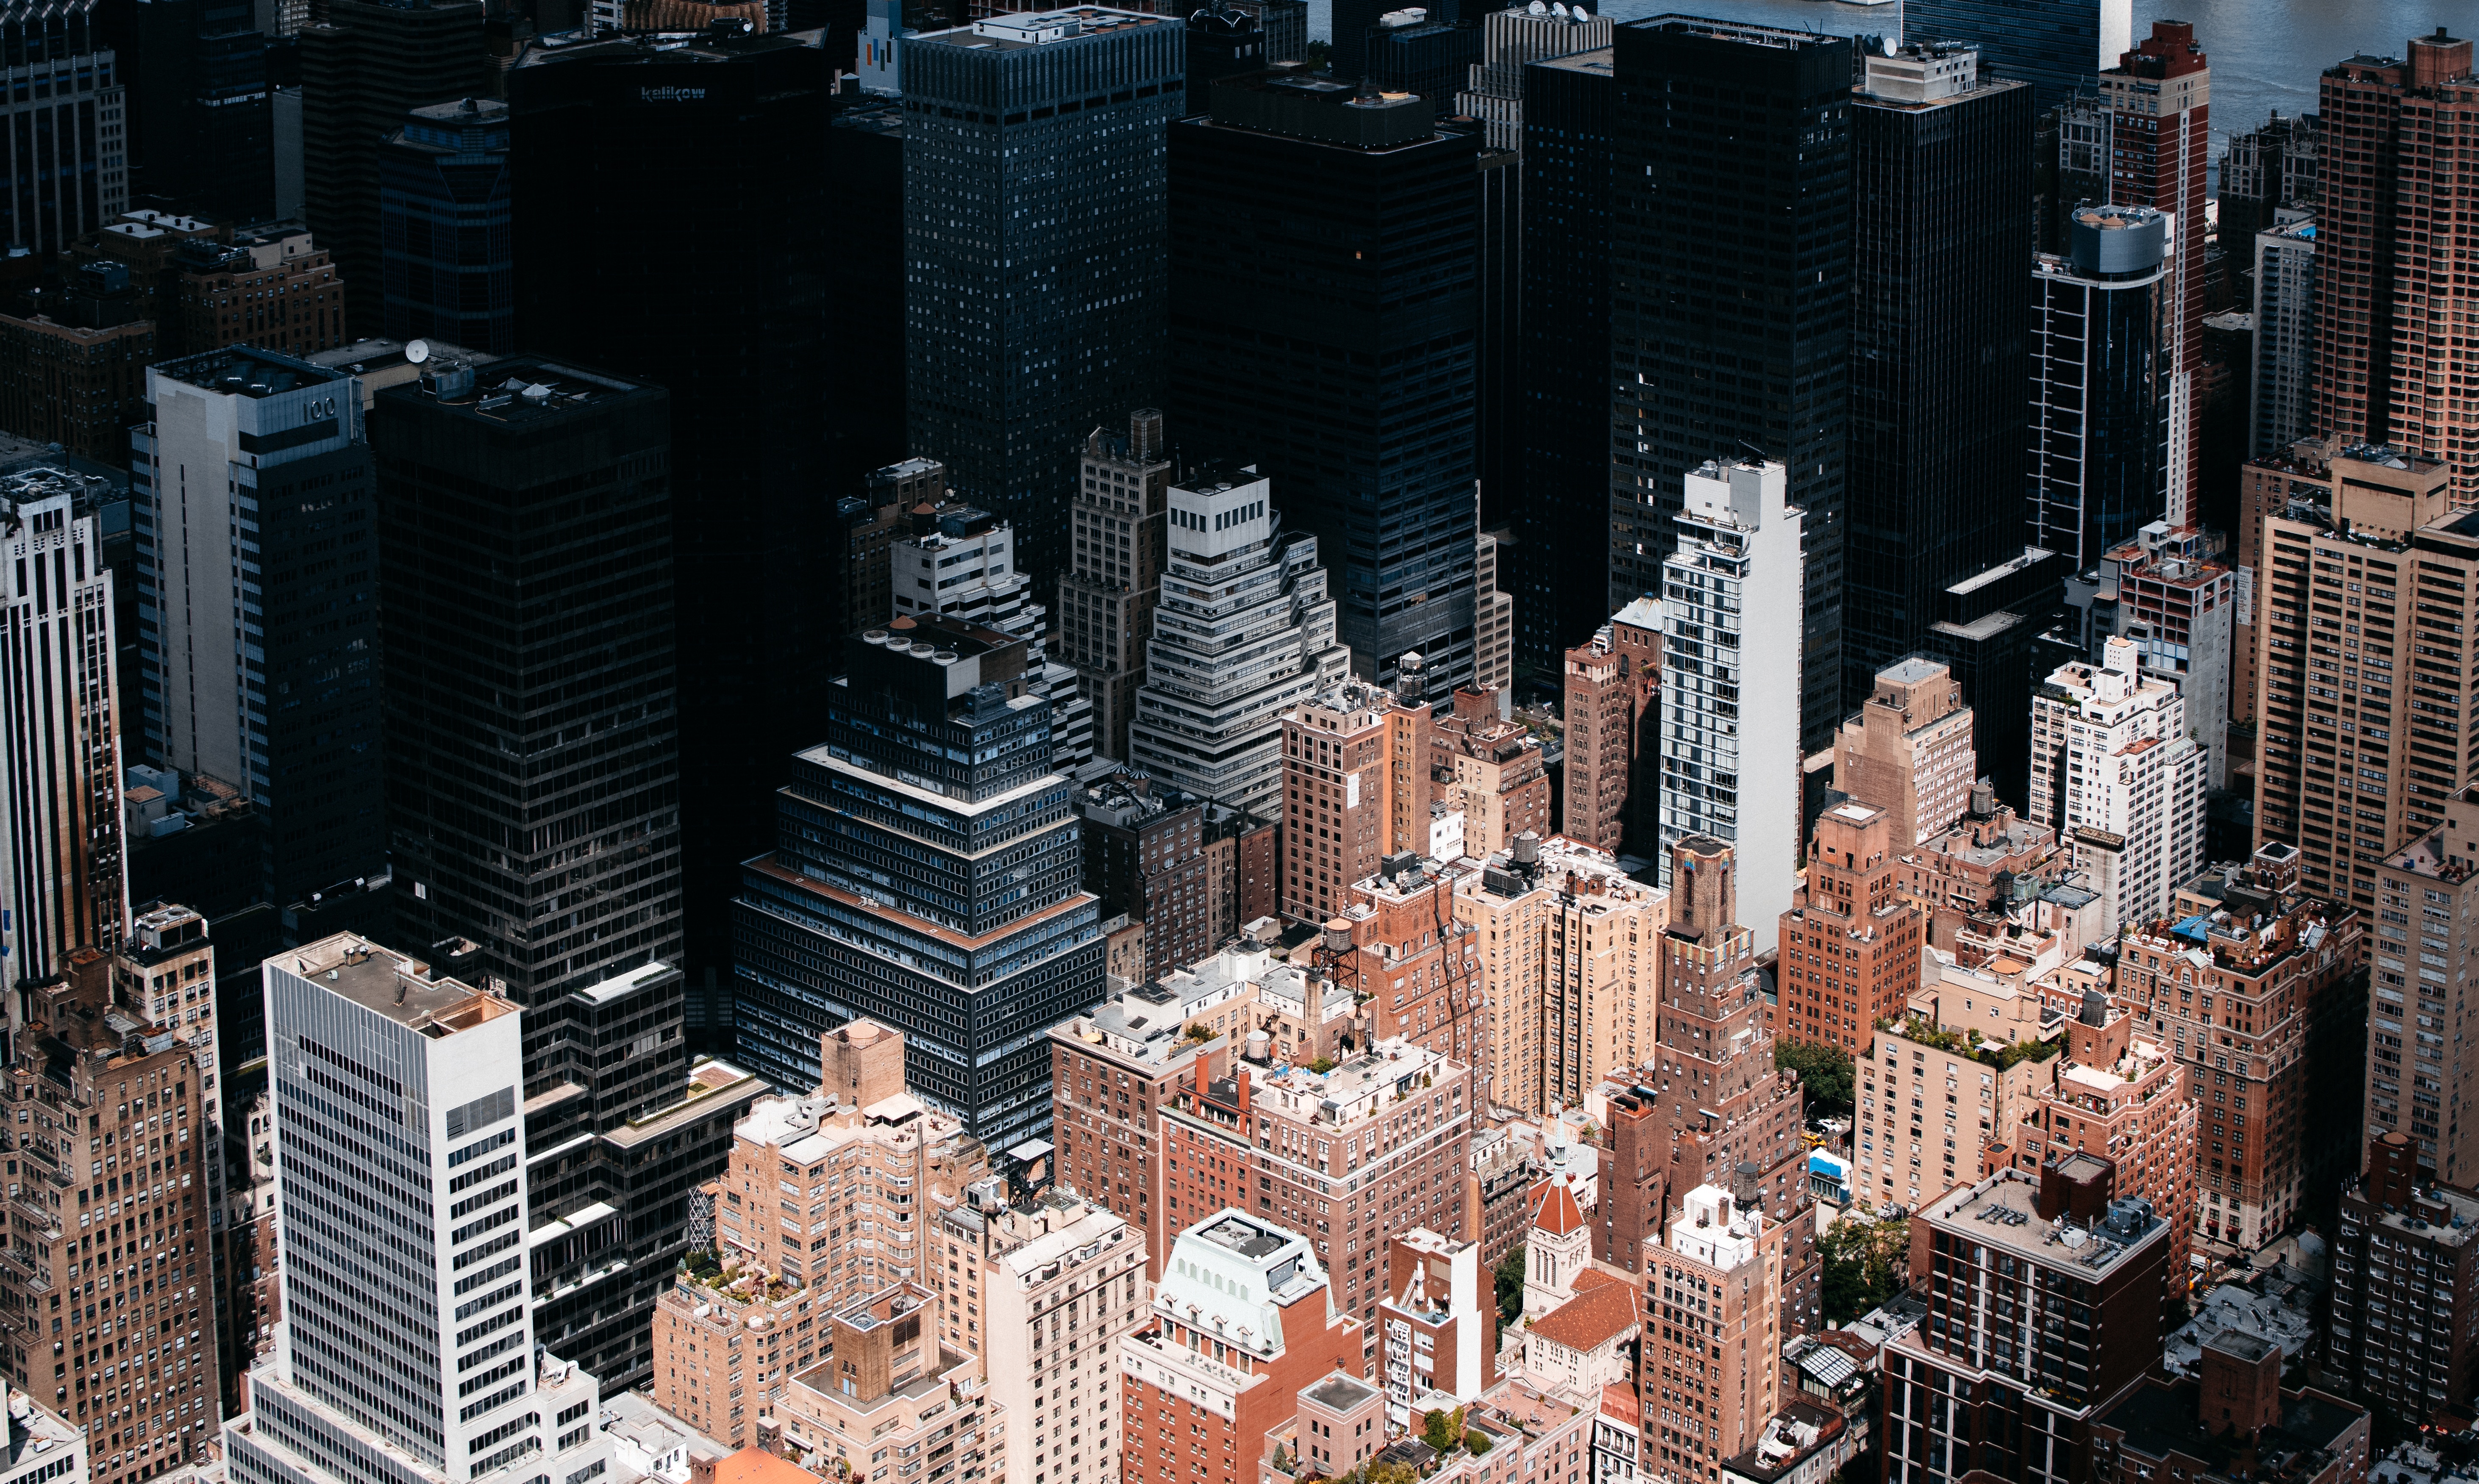
skyline, building, city, skyscraper, cityscape, downtown, tower block, cool image, cool photo, metropolis, urban area, metropolitan area